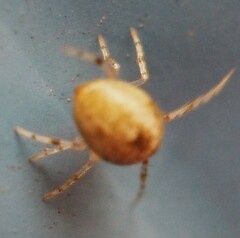
Species: Parasteatoda_tepidariorum